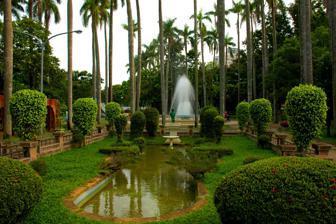
Building: Chiayi Park
Country: Taiwan
Year built: 1911
Park in East, Chiayi City, Taiwan Chiayi Park Zhongshan Park 嘉義公園 Type park Location East , Chiayi City , Taiwan Coordinates 23°28′58″N 120°27′49″E / 23.48278°N 120.46361°E / 23.48278; 120.46361 Area 26.8 hectares Opened 1911 Chiayi Park ( traditional Chinese : 嘉義公園 ; simplified Chinese : 嘉义公园 ; pinyin : Jiāyì Gōngyuán ; Wade–Giles : Chia-i Kungyüan ) is a park at East District , Chiayi City , Taiwan . History Originally named "Chiayi Park," the park was established in 1911 during the Meiji era of Japanese colonial rule . It was renamed Zhongshan Park during the Kuomintang government era but returned to its original name in 1997. Covering 268,000 square meters, Chiayi Park has expanded to include bridges, roads, and a thoughtfully designed landscape. The park's appeal lies in its blend of towering old trees, waterside pavilions, and historic landmarks, such as the Martyrs' Shrine, Chiayi Tower, and the Alishan Forest Railway No. 21 steam locomotive. The park's northeastern corner also houses the Forestry and Agricultural Research Institute. Architecture The park spans over an area of 26.8 hectares. The park features the Sun-Shooting Tower , Chiayi Confucian Temple and Kagi Shrine . Transportation Chiayi City Bus yellow,yellow A green,green A Chiayi BRT BRT1(7211) See also List of parks in Taiwan References